Papaver cambricum

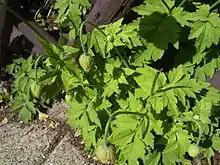
Foliage and unopened flower buds

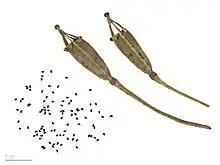
"Papaver cambricum" - MHNT

"Papaver cambricum" has pinnately divided leaves composed of pinnately divided leaflets. The plant can grow between tall. It blooms between May and July.